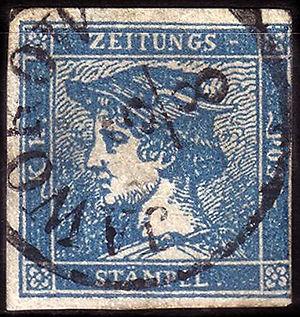
Cet article est une introduction à l'histoire philatélique et postale de l'empire d'Autriche, puis Autriche-Hongrie, limité après le compromis de 1867 à la partie autrichienne, vu l'autonomie de la poste du Royaume de Hongrie en 1867. Seule la République d'Autriche est traîtée après 1918, vu l'indépendance des autres territoires. Pour les provinces italiennes de Lombardie et Vénétie, et les bureaux de poste dans l'empire ottoman, il y a d'autres articles.